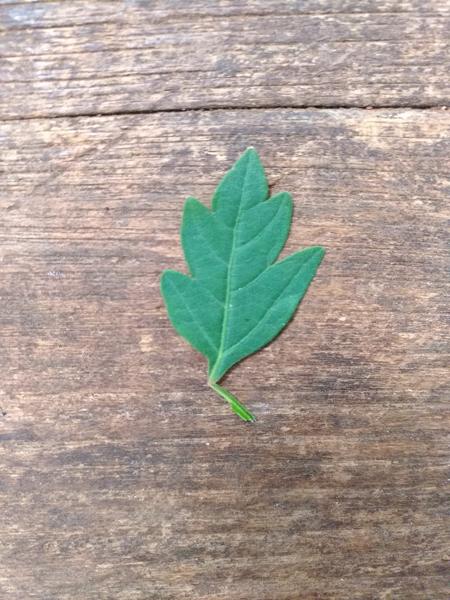
Plant: Balloon_Vine